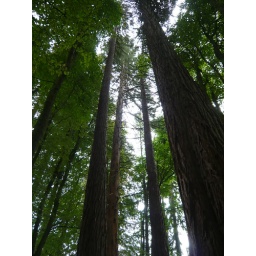
Huge Welsh trees in the forest below the dam wall - looking up towards the sky